Universidad Laboral de Gijón

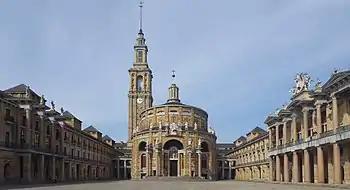
Circular church inside building ensemble of Universidad Laboral de Gijon

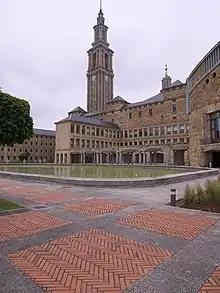
The tower of the Universidad Laboral

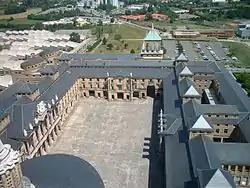
Aerial view of the courtyard

The church is considered the most spectacular building in the Universidad Laboral. With a surface area of 807 m, it is the biggest church with an elliptical floor in the world.